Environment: real
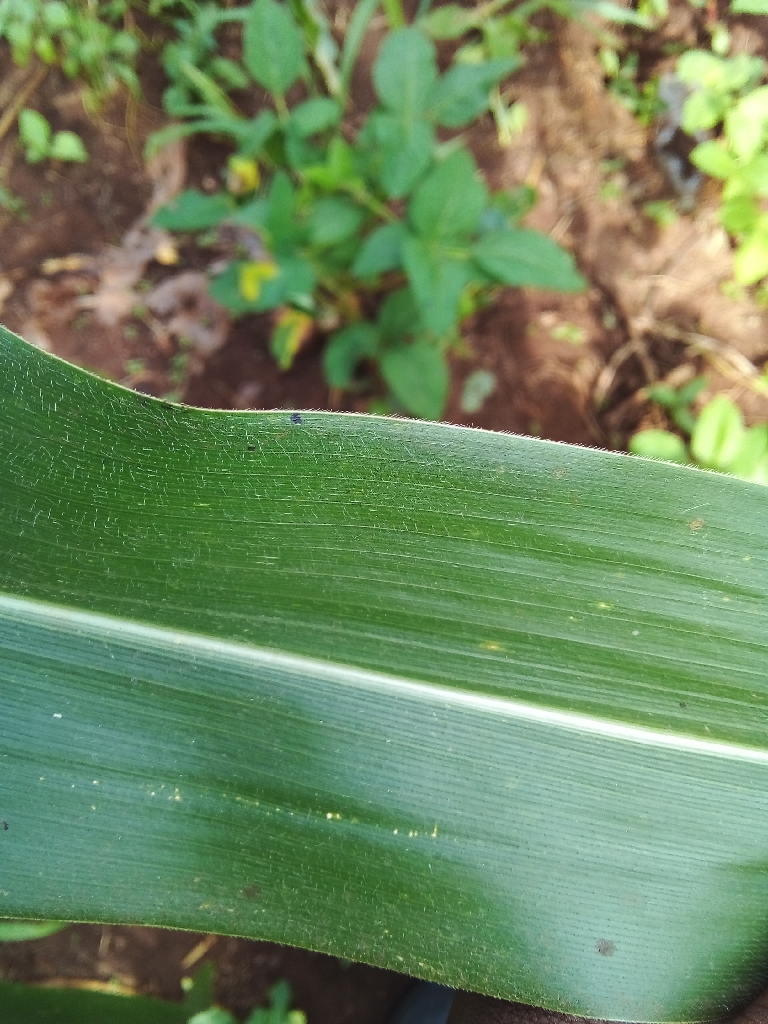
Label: healthy